Mount Tamalpais

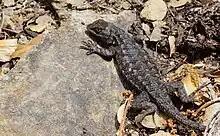
A western fence lizard, common in the area, near the peak of Mount Tamalpais

Annual precipitation around Mount Tamalpais varies greatly from around 27.5–31.5 inches (700–800 mm) in the drier, eastern foothills to about 59 inches (1,500 mm) near the Bolinas Ridge, close to the Pacific Ocean. Both Mount Tamalpais and the Bolinas Ridge force moisture out of the air efficiently, since the air is cooled rapidly as it ascends the steep mountain faces and thus Mount Tamalpais's western part is heavily forested with tall redwoods and Douglas firs. The same fact holds for the steep, south-facing bowl canyon that Muir Woods is located in, with precipitation in Redwood Canyon at around 39.4–47.2 inches (1,000–1,200 mm).